Industry and the Eglinton Castle estate

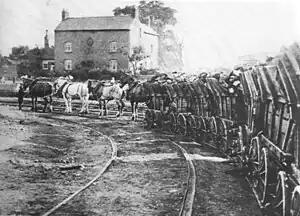
A typical wagonway, the Little Eaton Gangway

Usually the Earls left industrial relations to employees, however Lady Susanna, wife of the 9th Earl, was involved in the general supervision of miners on the estate as shown by her correspondence and the fact that she intervened in the 1749 – 50 labour unrest. A new grieve at the Earl's Millburn pit reduced the hewing rates and the hewers complained that they were like 'severest slaves' and had to work 14 hours a day, six days a week to make a living. They also claimed that at the end of the working day they were so exhausted that they struggled to even exit the pit.